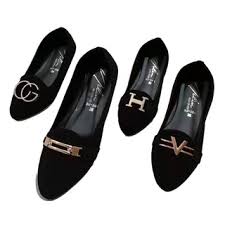
Label: Ballet Flat